Gregory House (New London, Ohio)

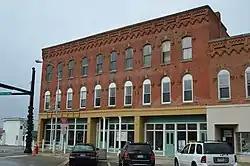
Front, seen from the east

The Gregory House is a historic hotel in central New London, Ohio, United States. Erected soon after a fire that devastated the community, it has occupied a significant place in the community since its construction, and it has been named a historic site.